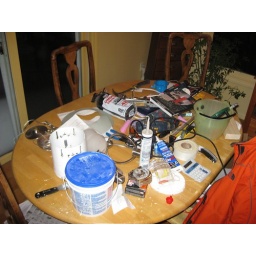
There's a kitchen table under there somewhere